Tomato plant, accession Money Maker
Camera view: tilt-top (135 deg); turntable rotation: 180 degrees
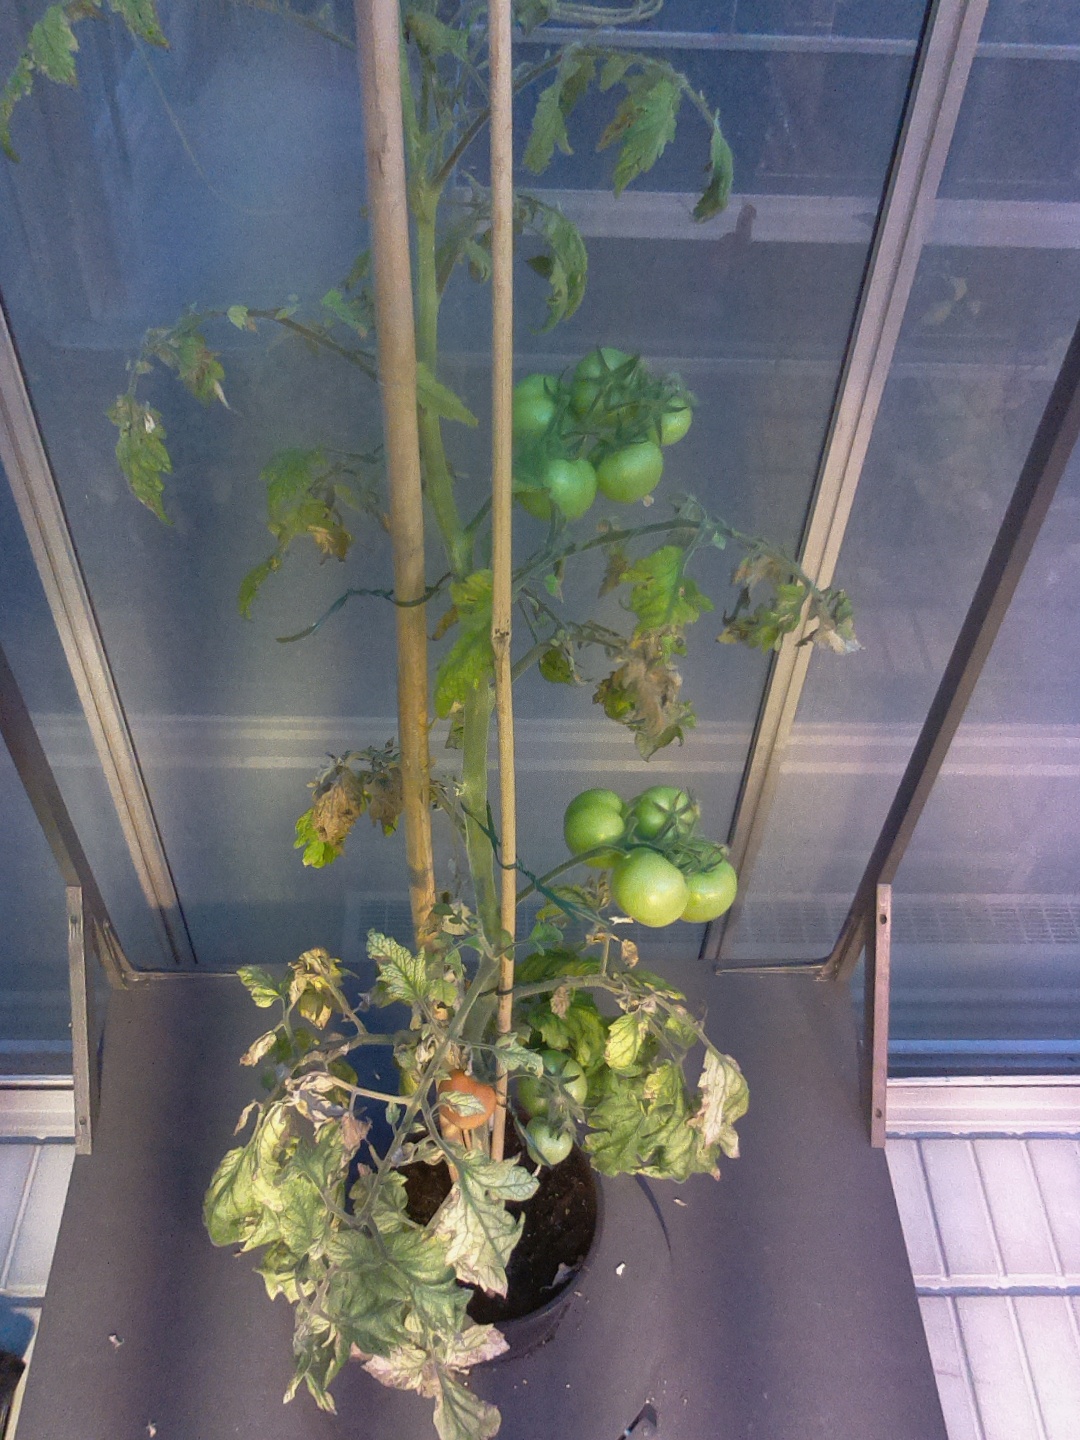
BBCH growth stage 80: fruits start showing typical ripe color (orange -> red)